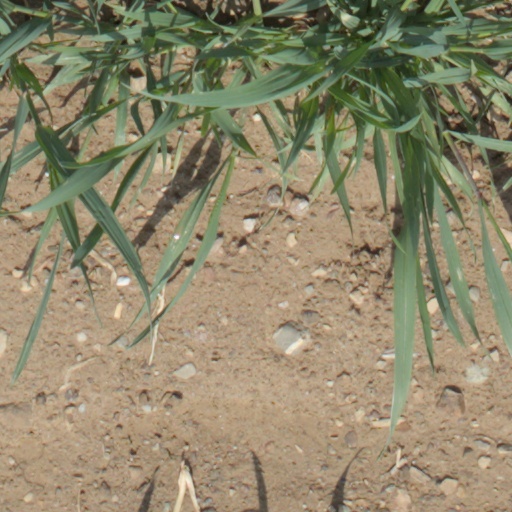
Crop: wheat